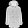
Label: Coat